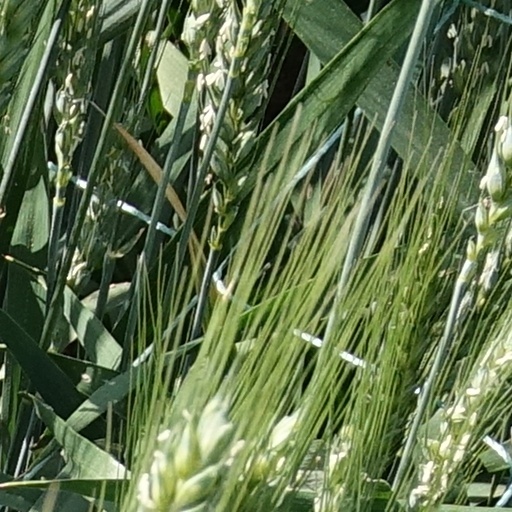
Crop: wheat